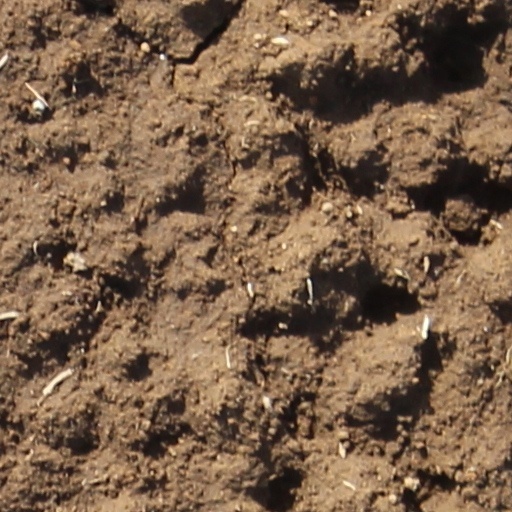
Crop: wheat